Horton Court

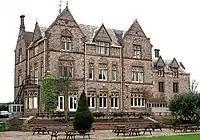
Stanshaw's Court, Yate, Bristol

The last of the Pastons mortgaged Horton Court to FitzHerbert Brooke, Esq., of Stanshaw's Court, Yate, a solicitor, who foreclosed and became himself the proprietor of the manor soon after 1800. It was noted by Philip Bliss (1787–1857):